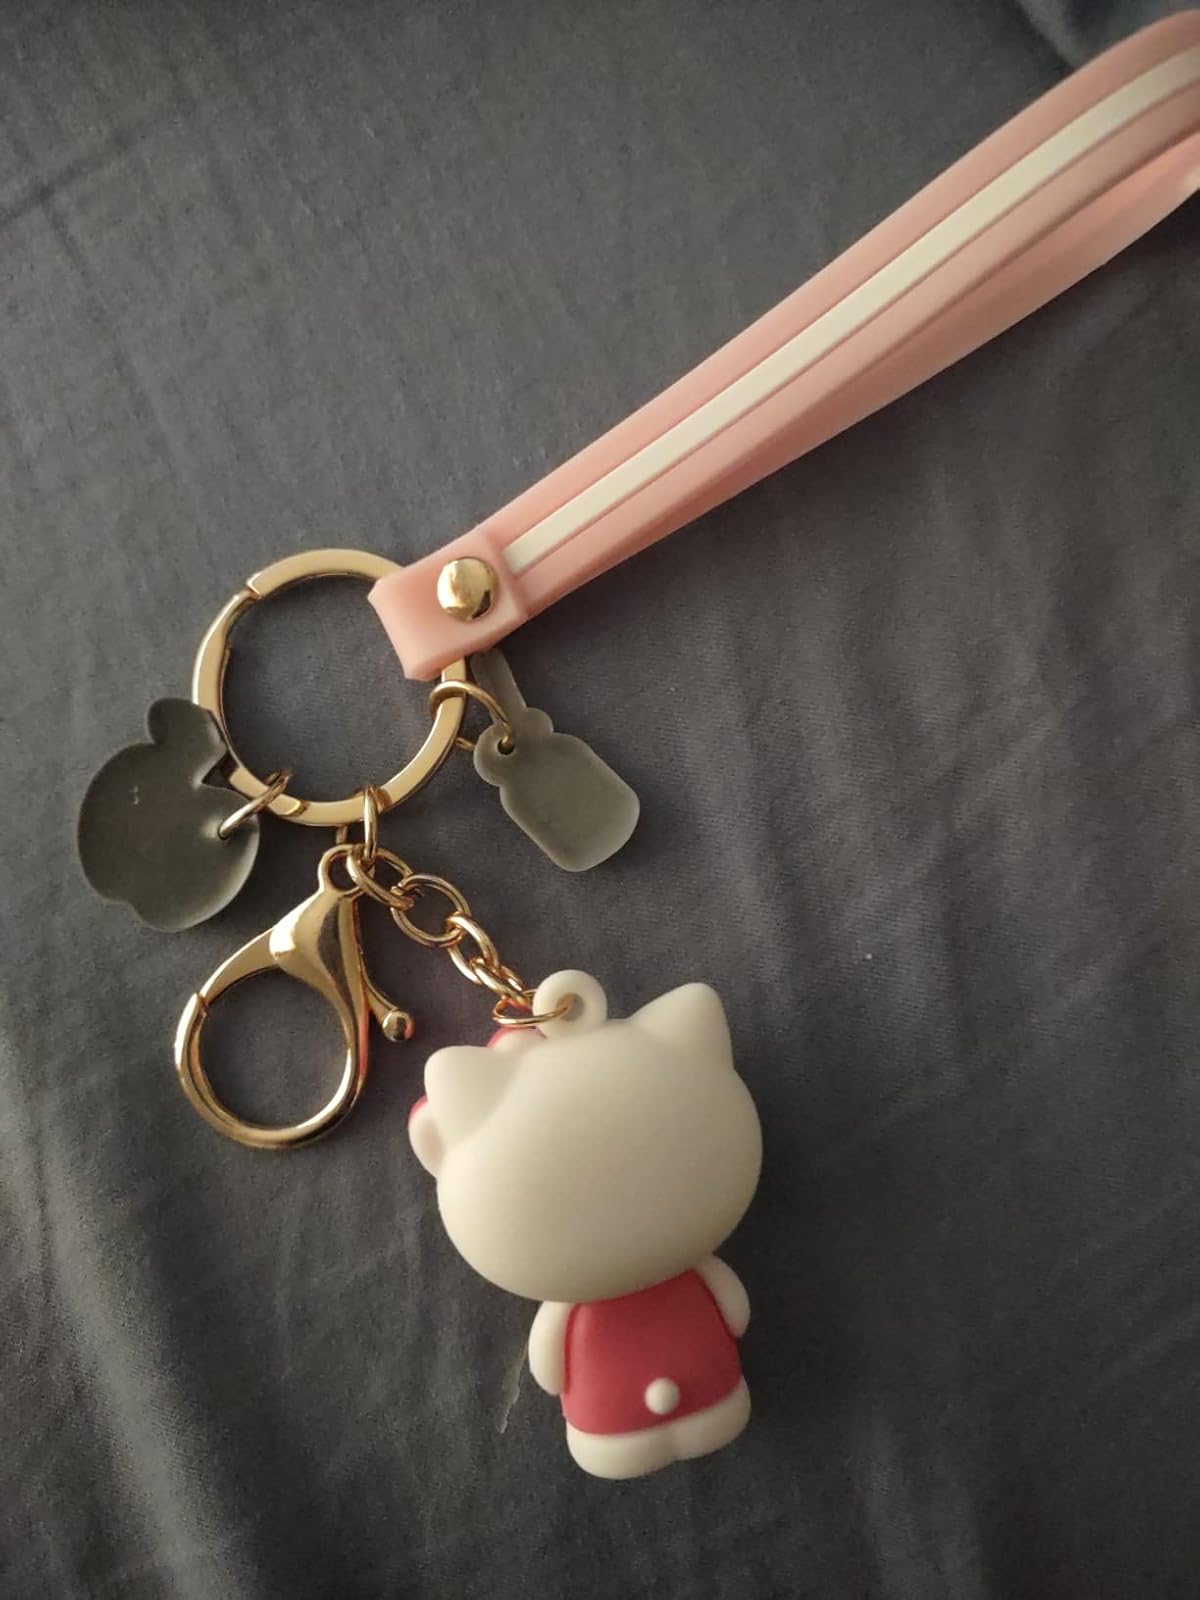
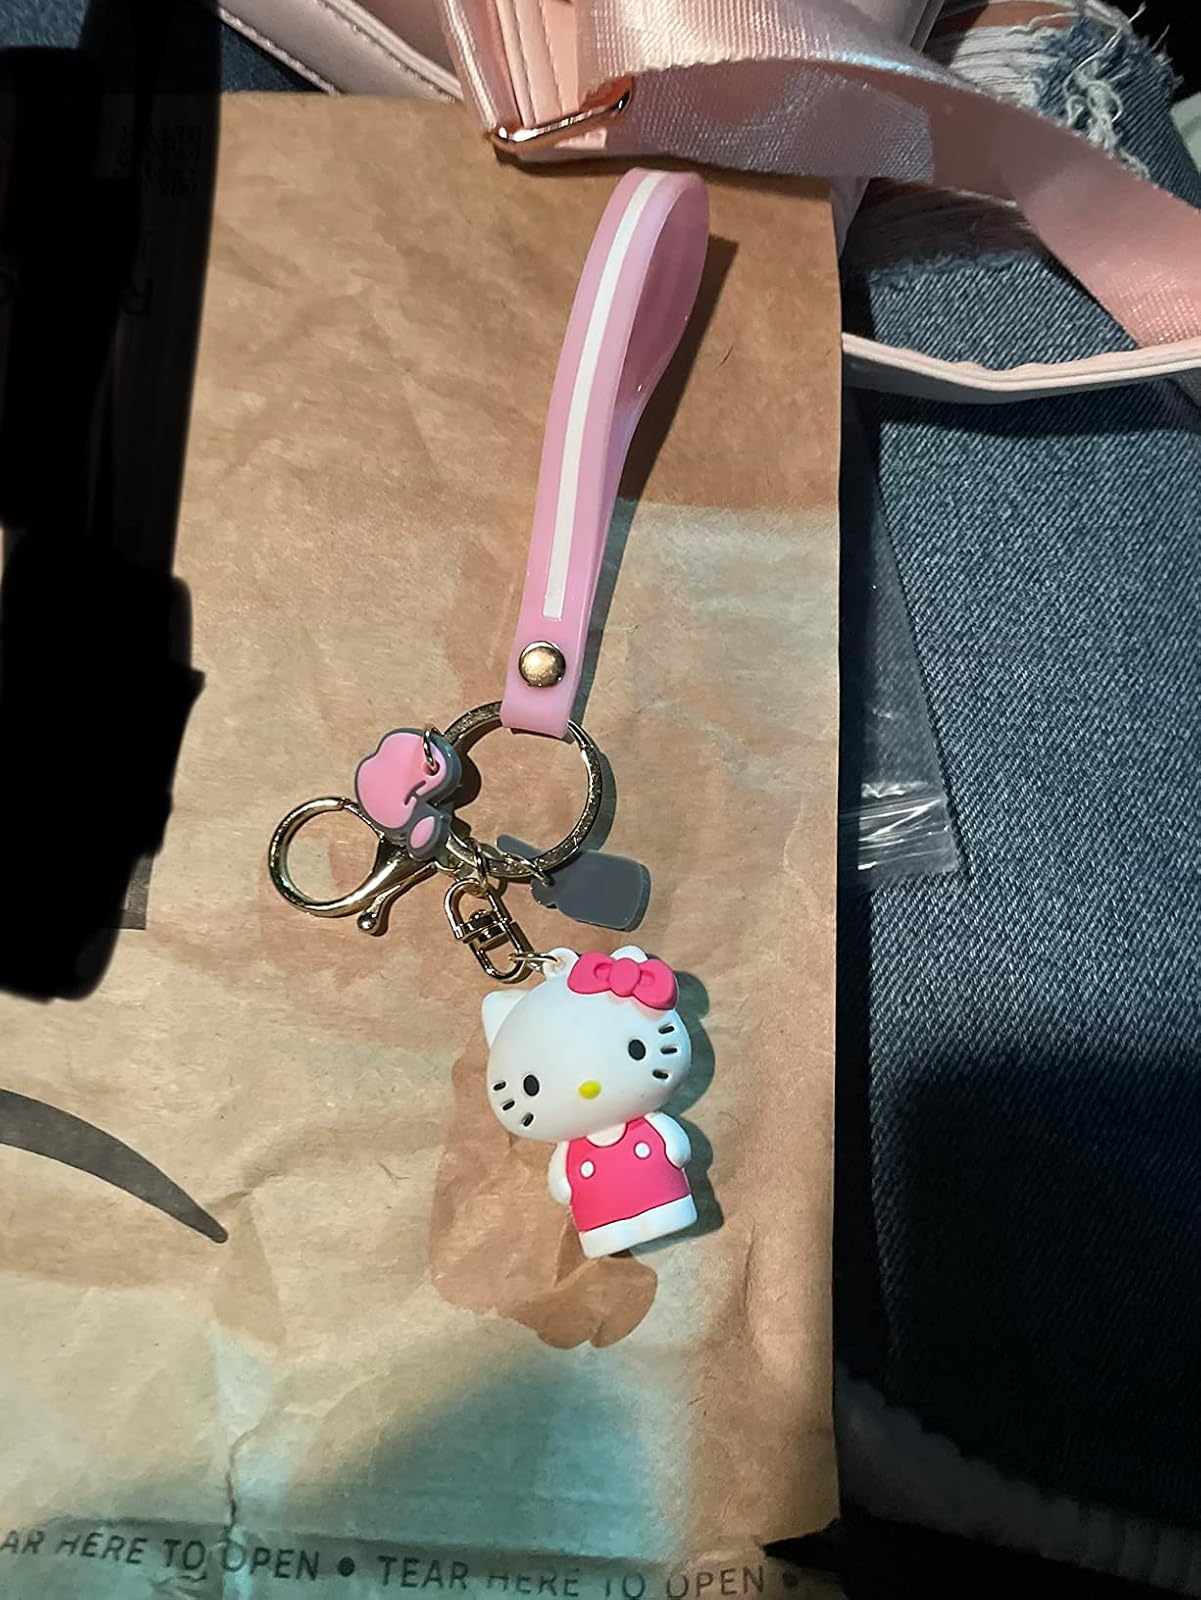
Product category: accessories_keychain
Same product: yes